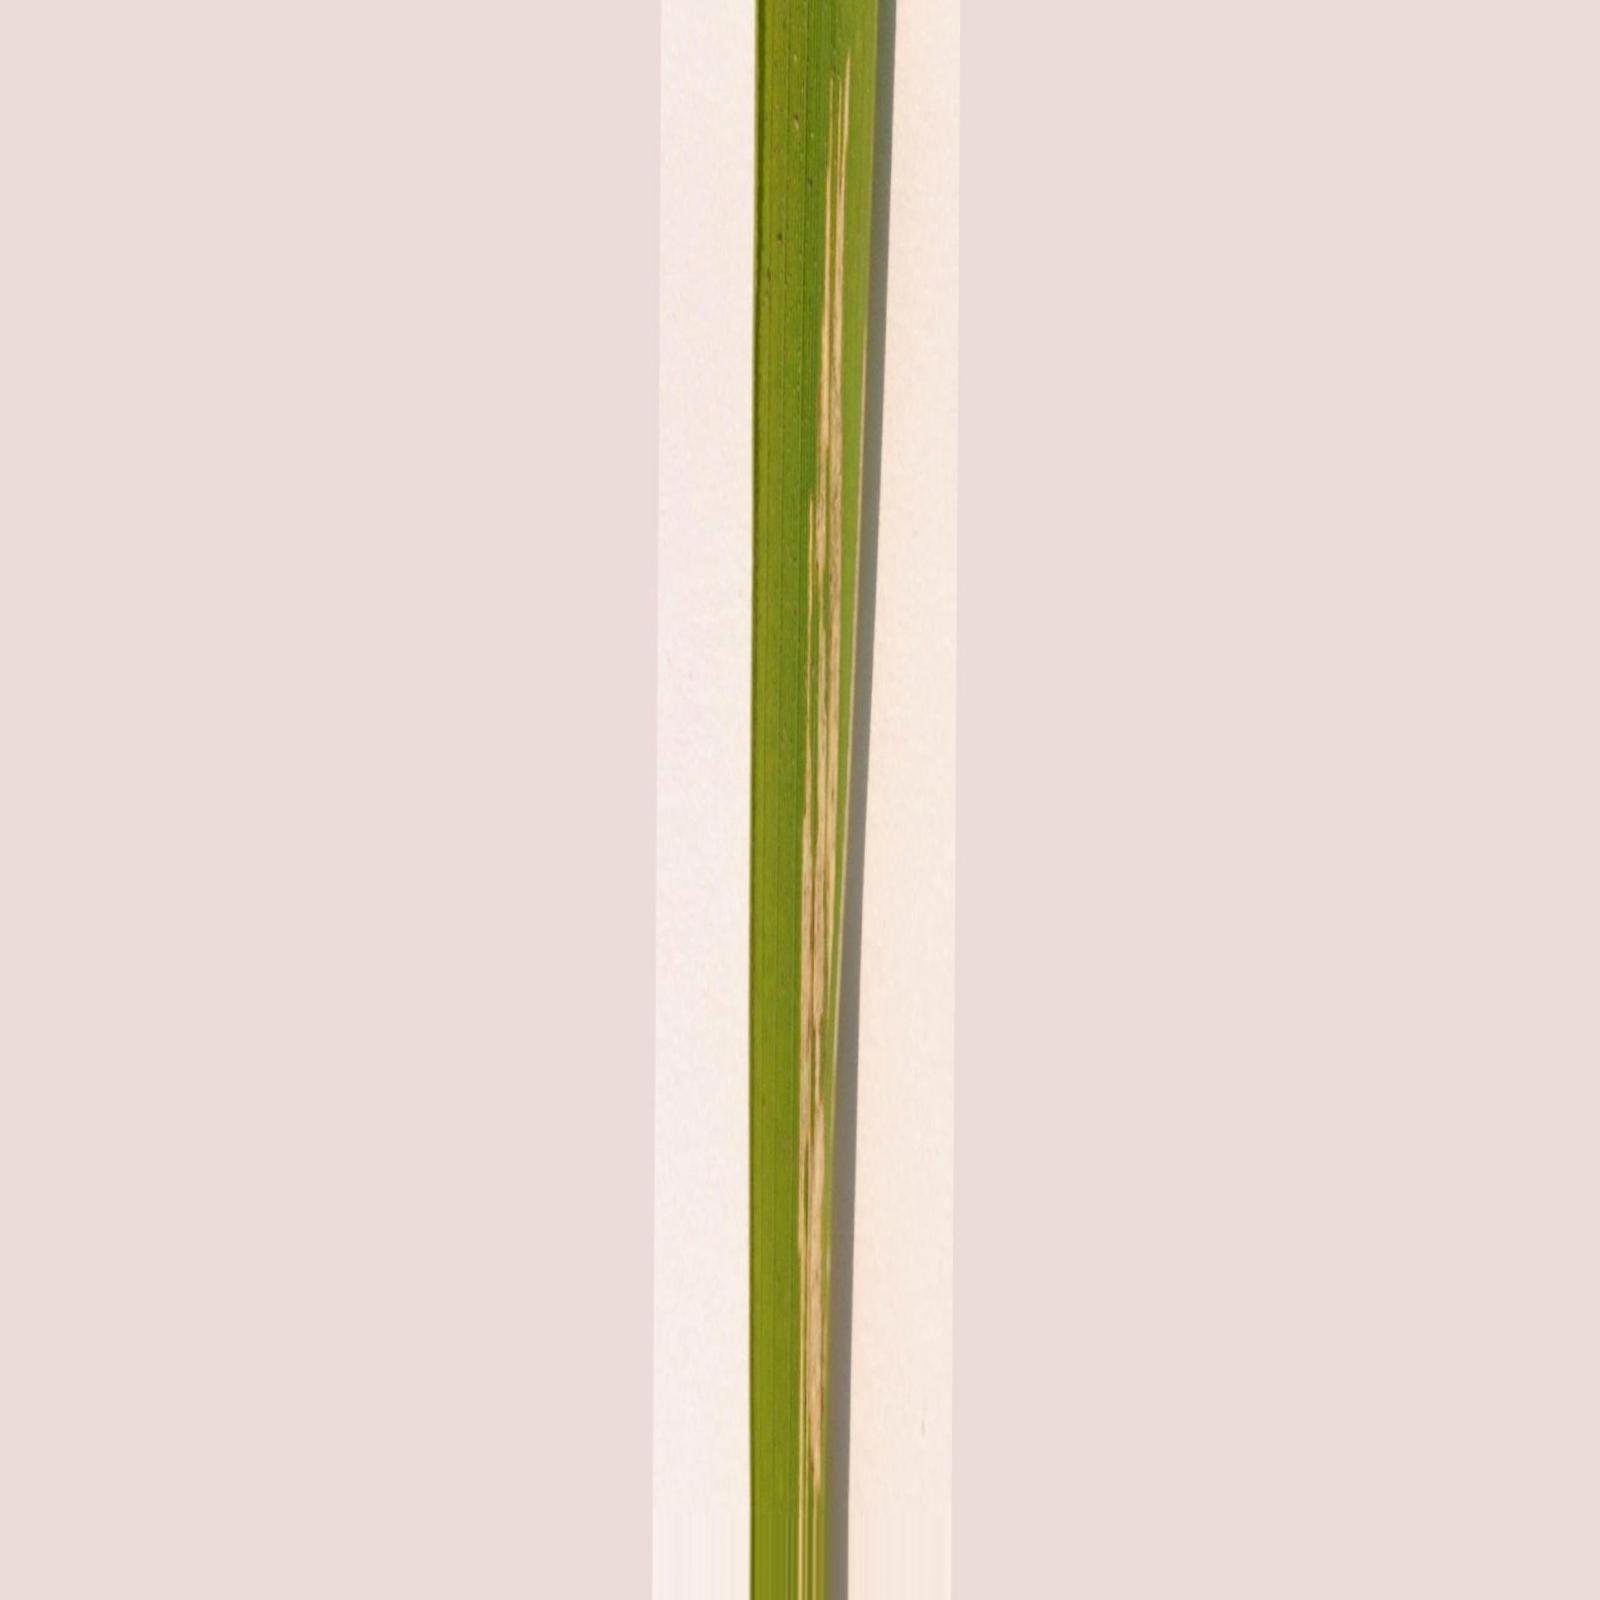
Nhãn: Bệnh Bạc lá (Bacterial leaf blight)